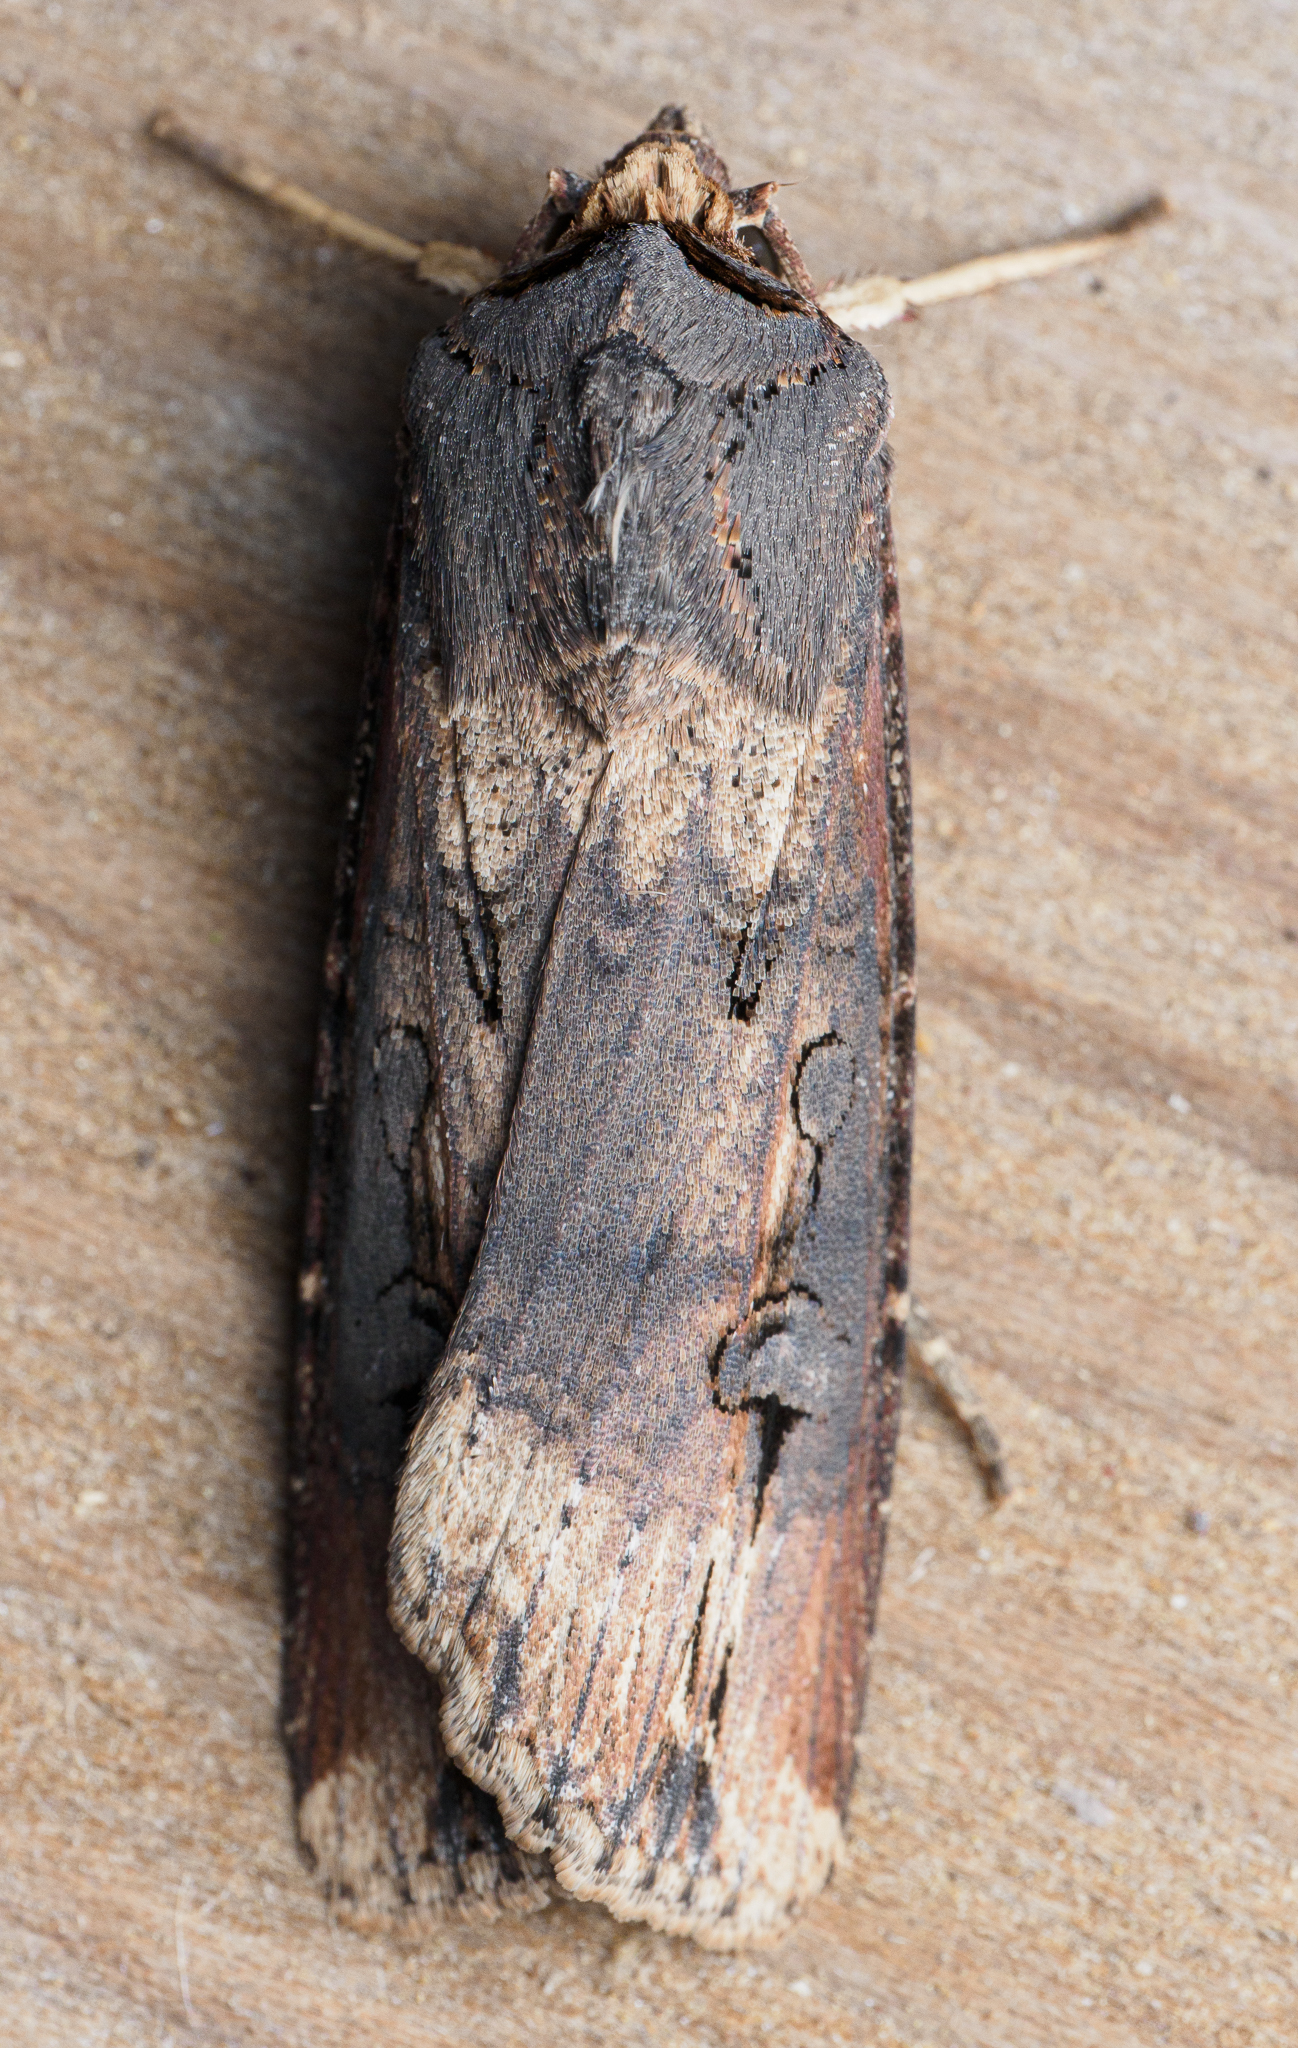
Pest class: cutworms